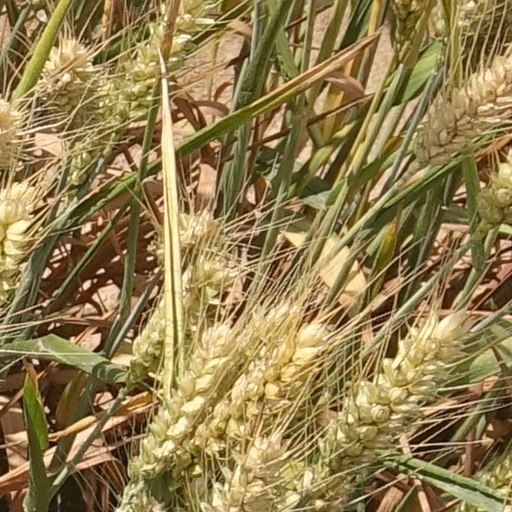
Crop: wheat